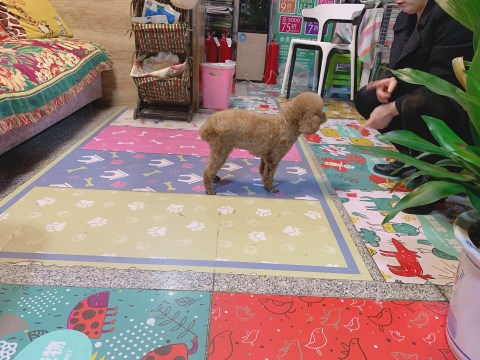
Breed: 7449-n000128-teddy